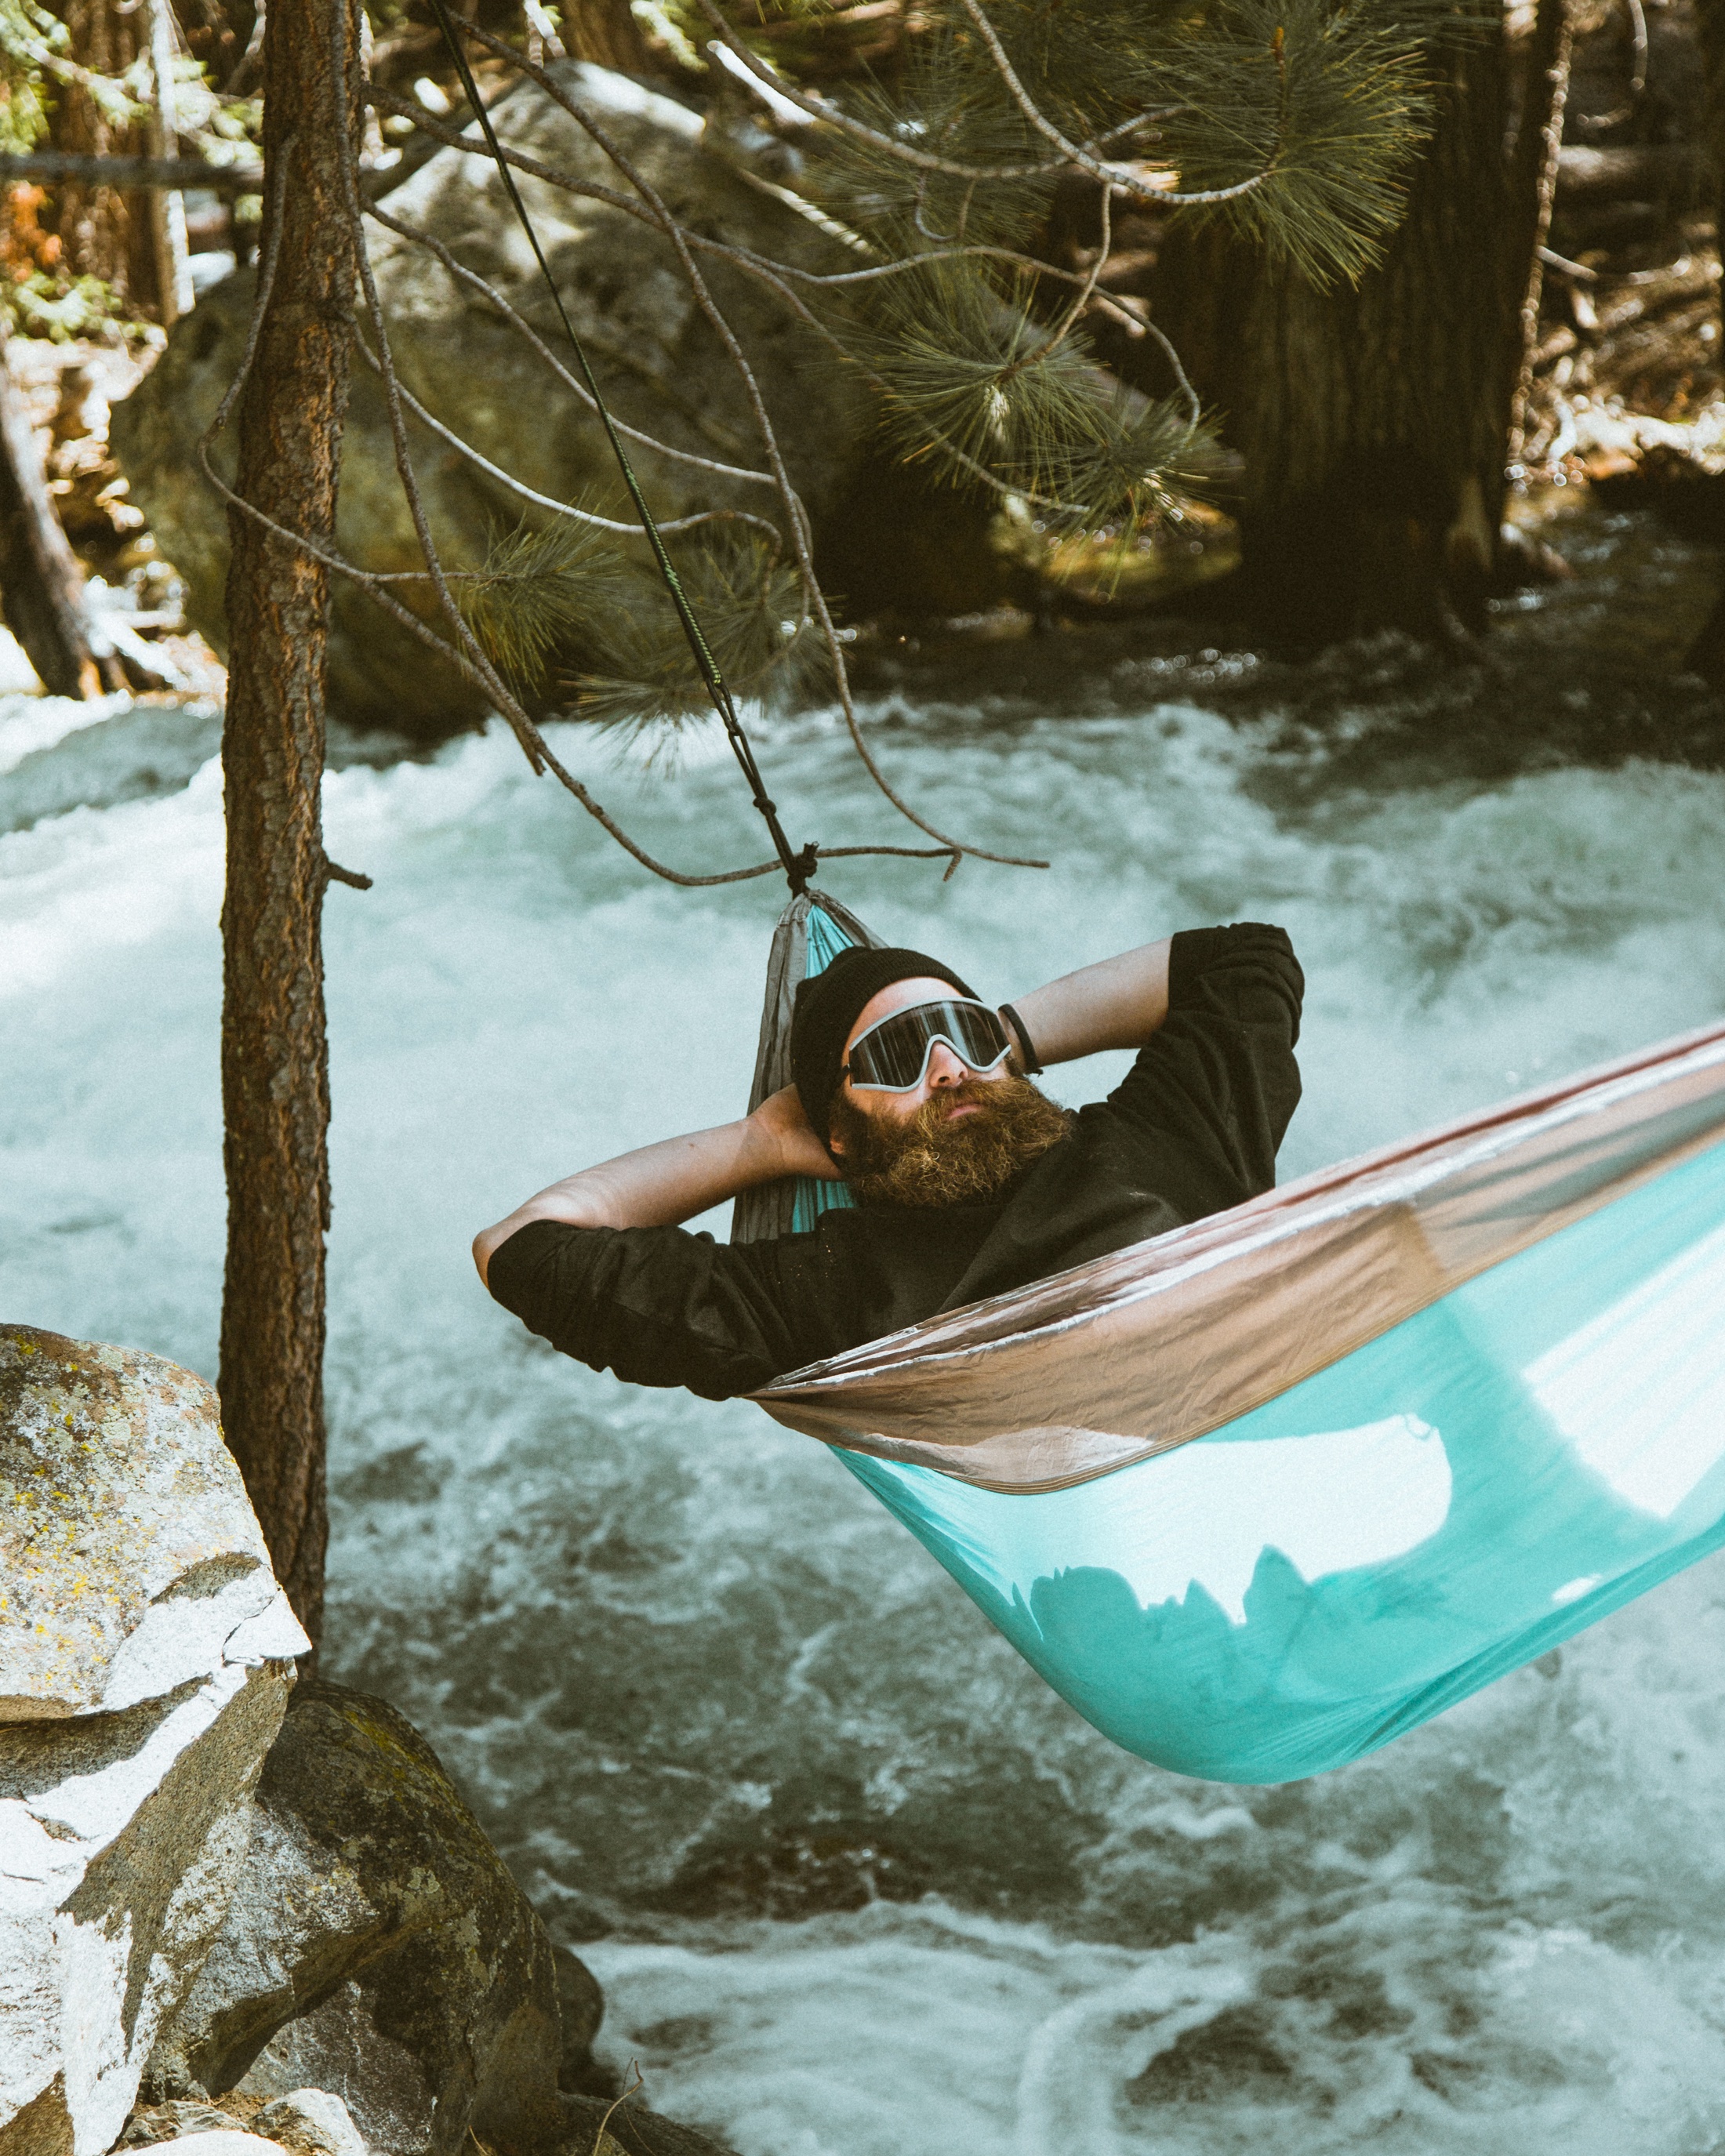
boat, river, canoe, paddle, vehicle, rapid, boating, watercraft, watercraft rowing